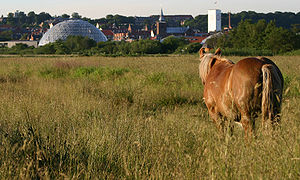
Randers Regnskov / Klima i kuplerne
Randers regnskovs karakteristiske kupler set fra Vorup Enge.
Randers Regnskov, en tropisk zoologisk have ved Randers
Randers Regnskov er en statsanerkendt tropisk zoologisk have beliggende på kanten af Gudenåen i Kronjylland nær centrum af Randers. Regnskoven har en bestyrelse med seks medlemmer, en række sponsorer og protektoren Grevinde Alexandra af Frederiksborg. Regnskoven åbnede den 13. juni 1996 med to af kuplerne. Sydamerikakuplen blev senere bygget til og åbnede i 2003, mens saltvandsakvariet åbnede i 2005. Nogle af hovedattraktionerne i Randers Regnskov er bassinet med søkøer og piratfisk og det 15 meter høje vandfald i Sydamerikakuplen, hængebroen helt oppe i trækronerne, den store albino-tigerpython Henriette på 4,5 meter og 56 kilo.